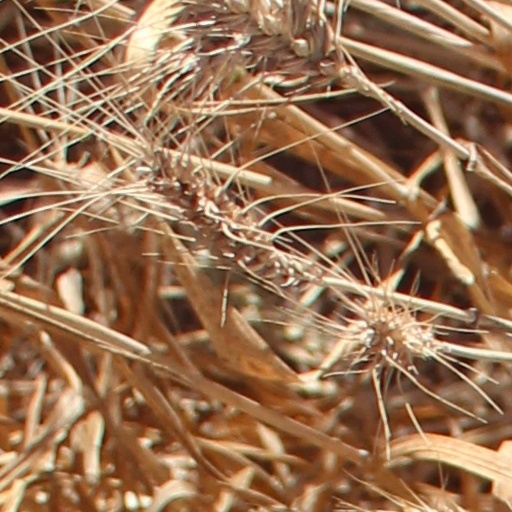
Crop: wheat